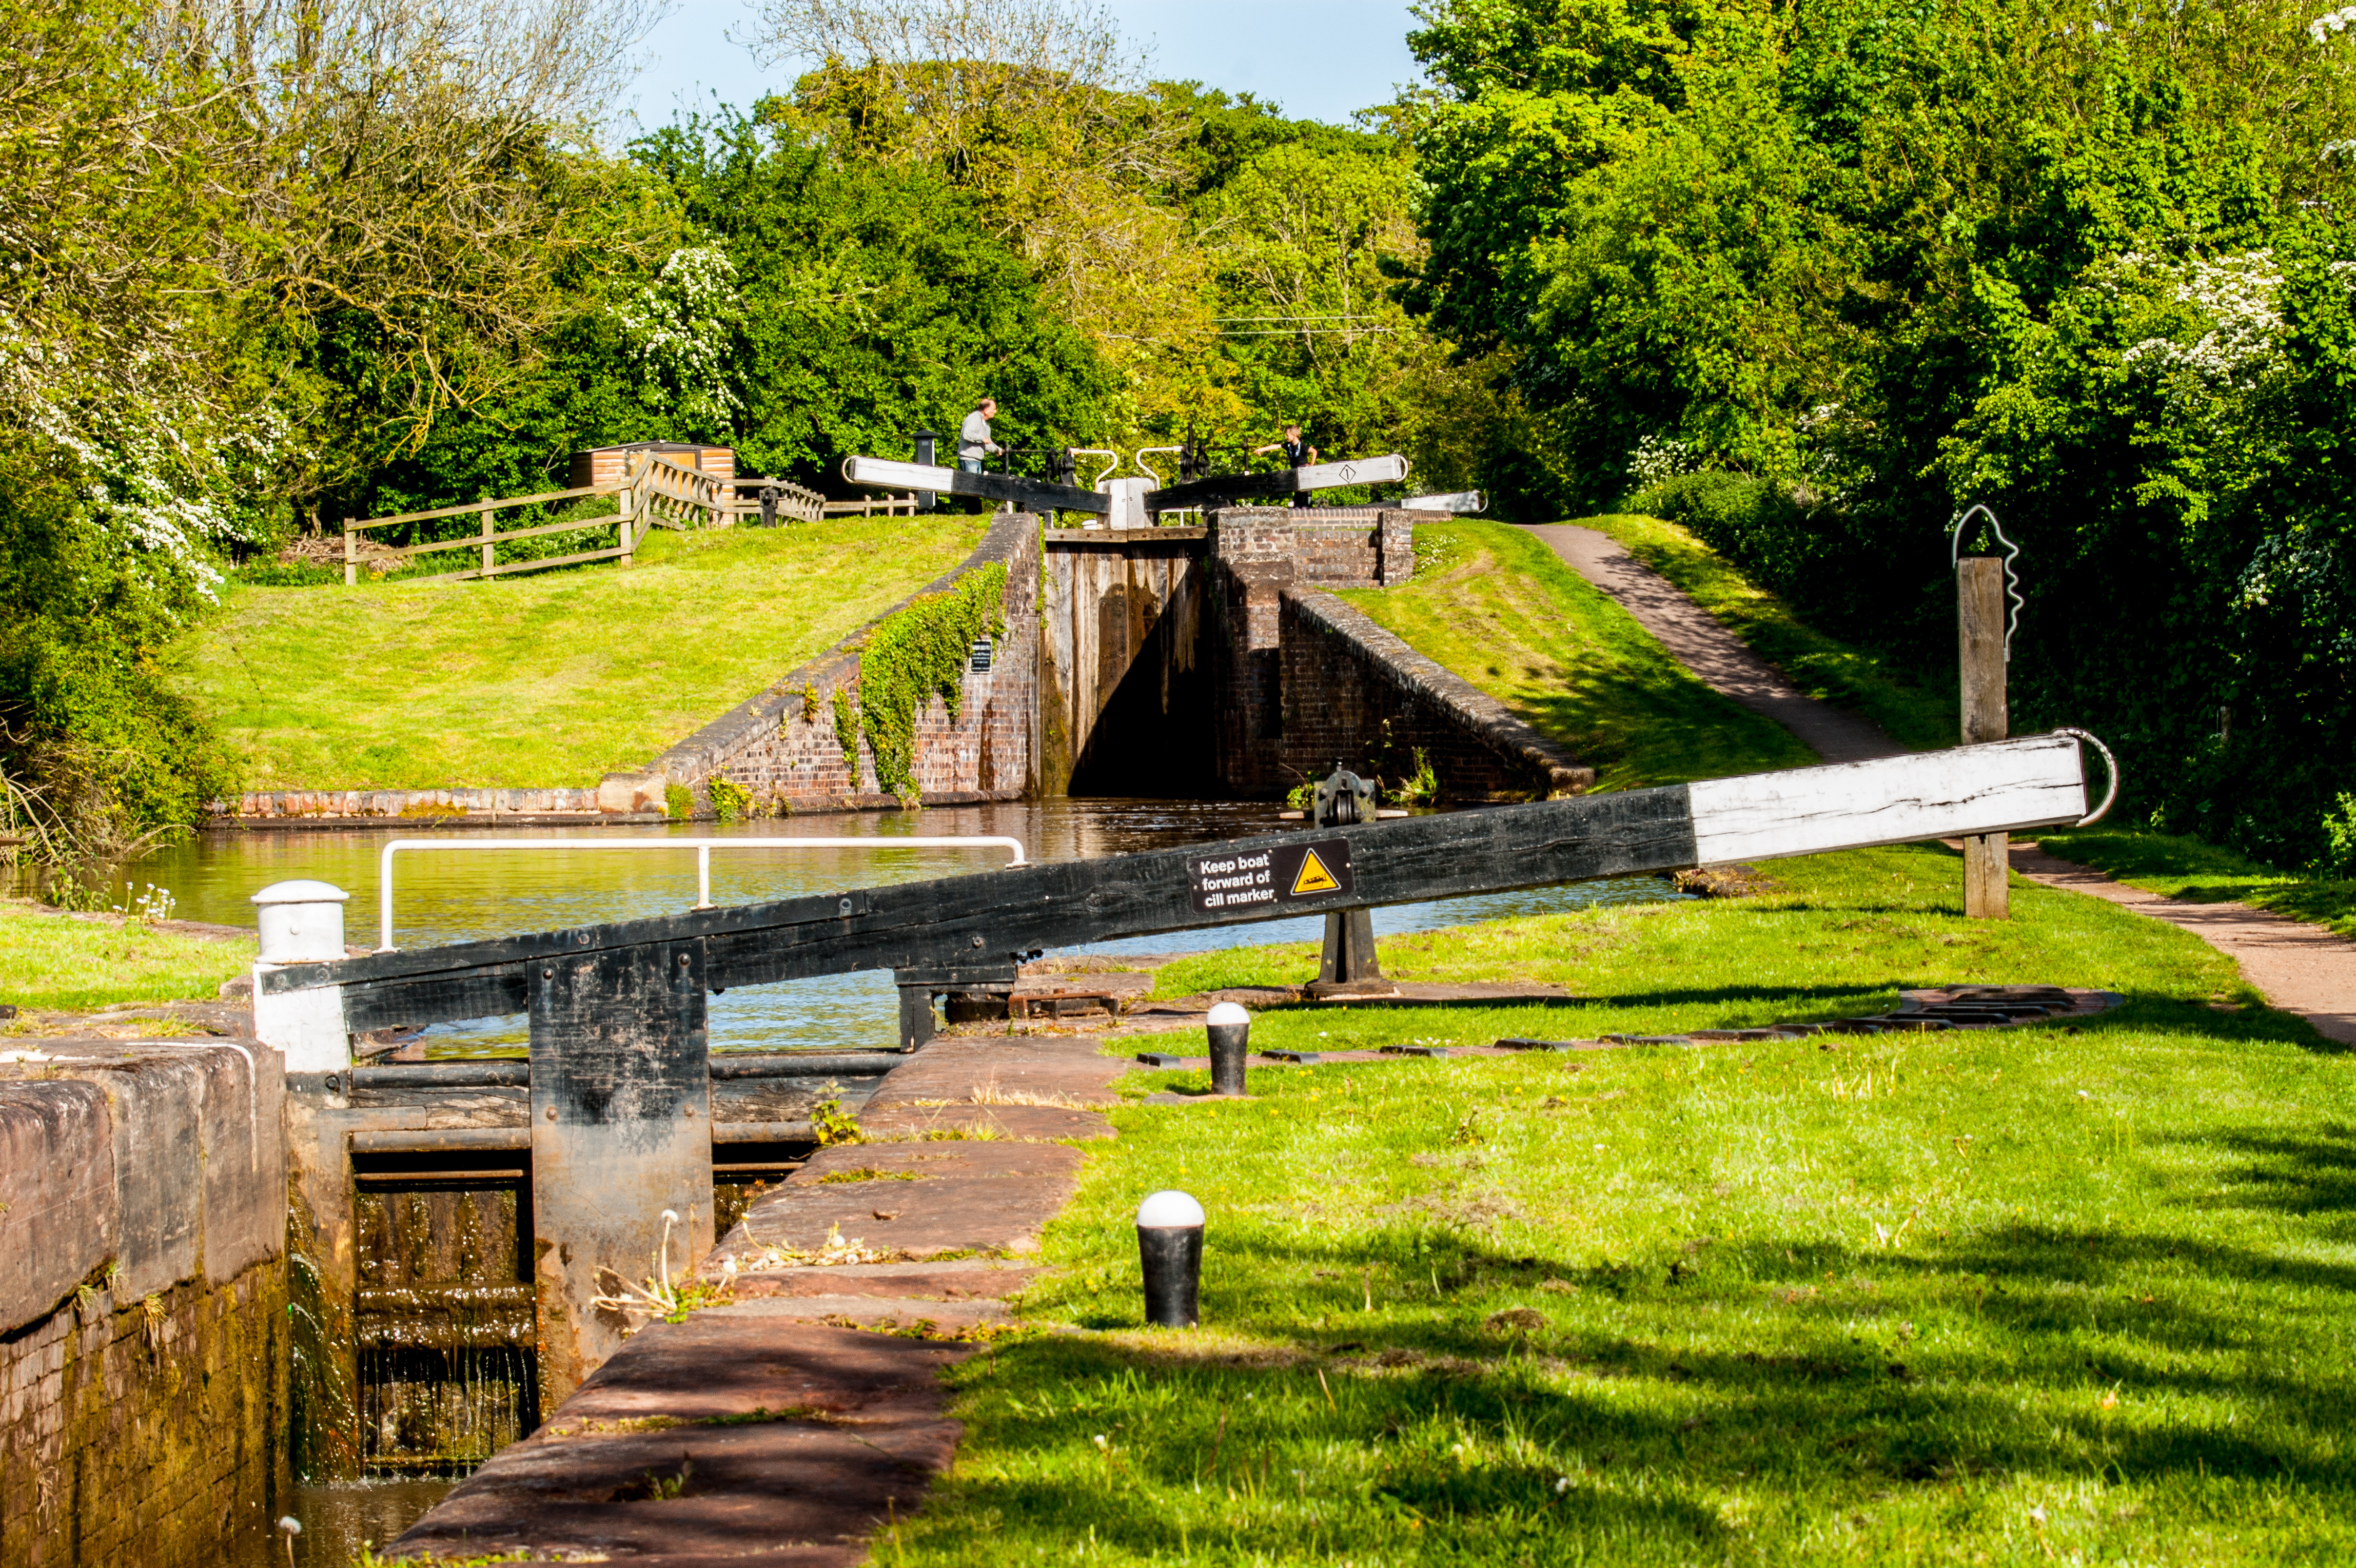
landscape, tree, water, grass, sky, lawn, flower, canal, stone, walkway, moss, pond, stream, backyard, garden, brick, waterway, trees, bricks, lock, estate, locks, yard, levels, rural area